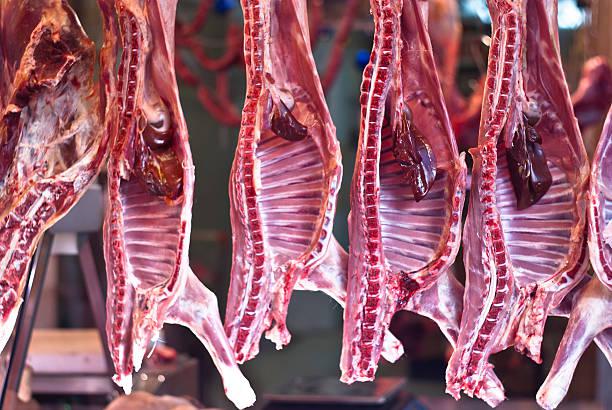
raw meat in a carnage at the market
Relation: Visible, Meta